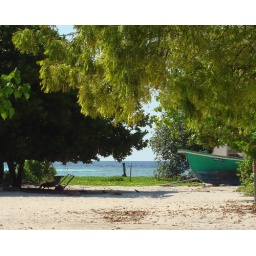
Day at the fishing village and their boat yard where they build boats by hand